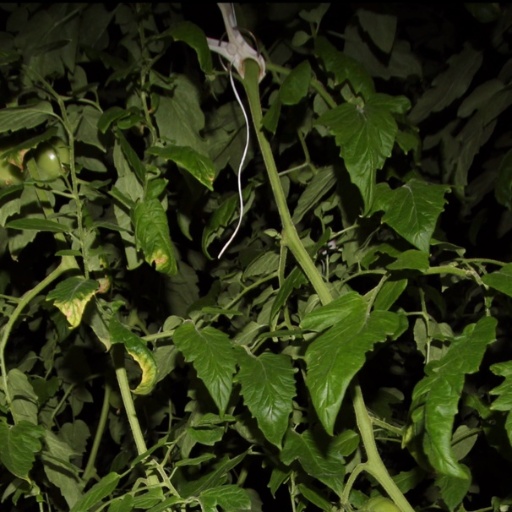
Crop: tomato